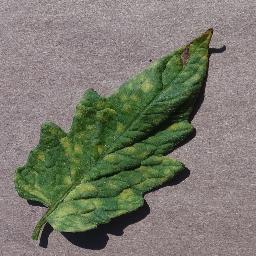
Label: Tomato___Leaf_Mold